1st Air Defense Artillery Regiment

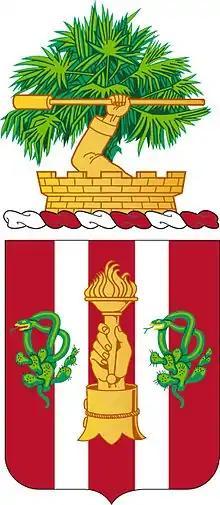
Coat of arms

The 1st Air Defense Artillery is an air defense artillery regiment in the United States Army first formed as a field artillery unit in 1821.